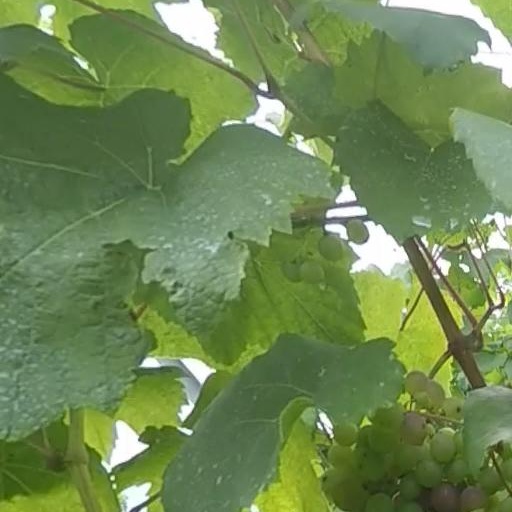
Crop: grape